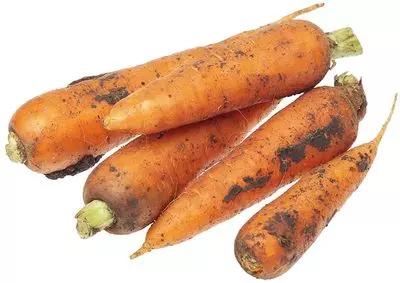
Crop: unknown
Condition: carrot_carrot_cavity_spot